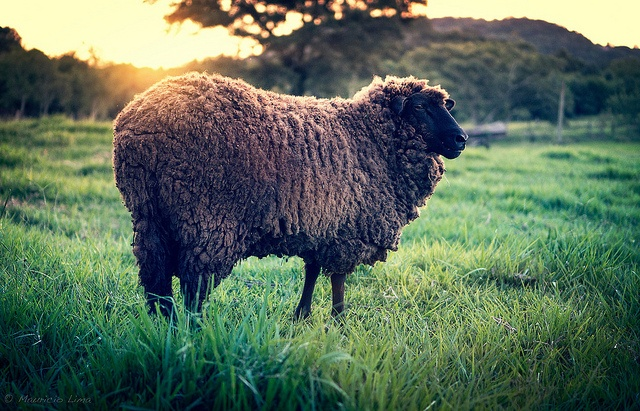
A sheep standing in a grassy meadow with the sun on the horizon
black sheep standing in large grass field during sunset
A furry lamb is standing in a field as the sun goes down.
a sheep with dirty wool stands in a grass field
A hairy sheep standing in a grassy field.